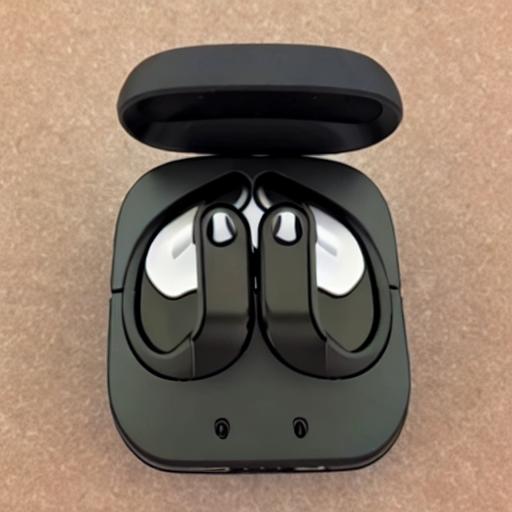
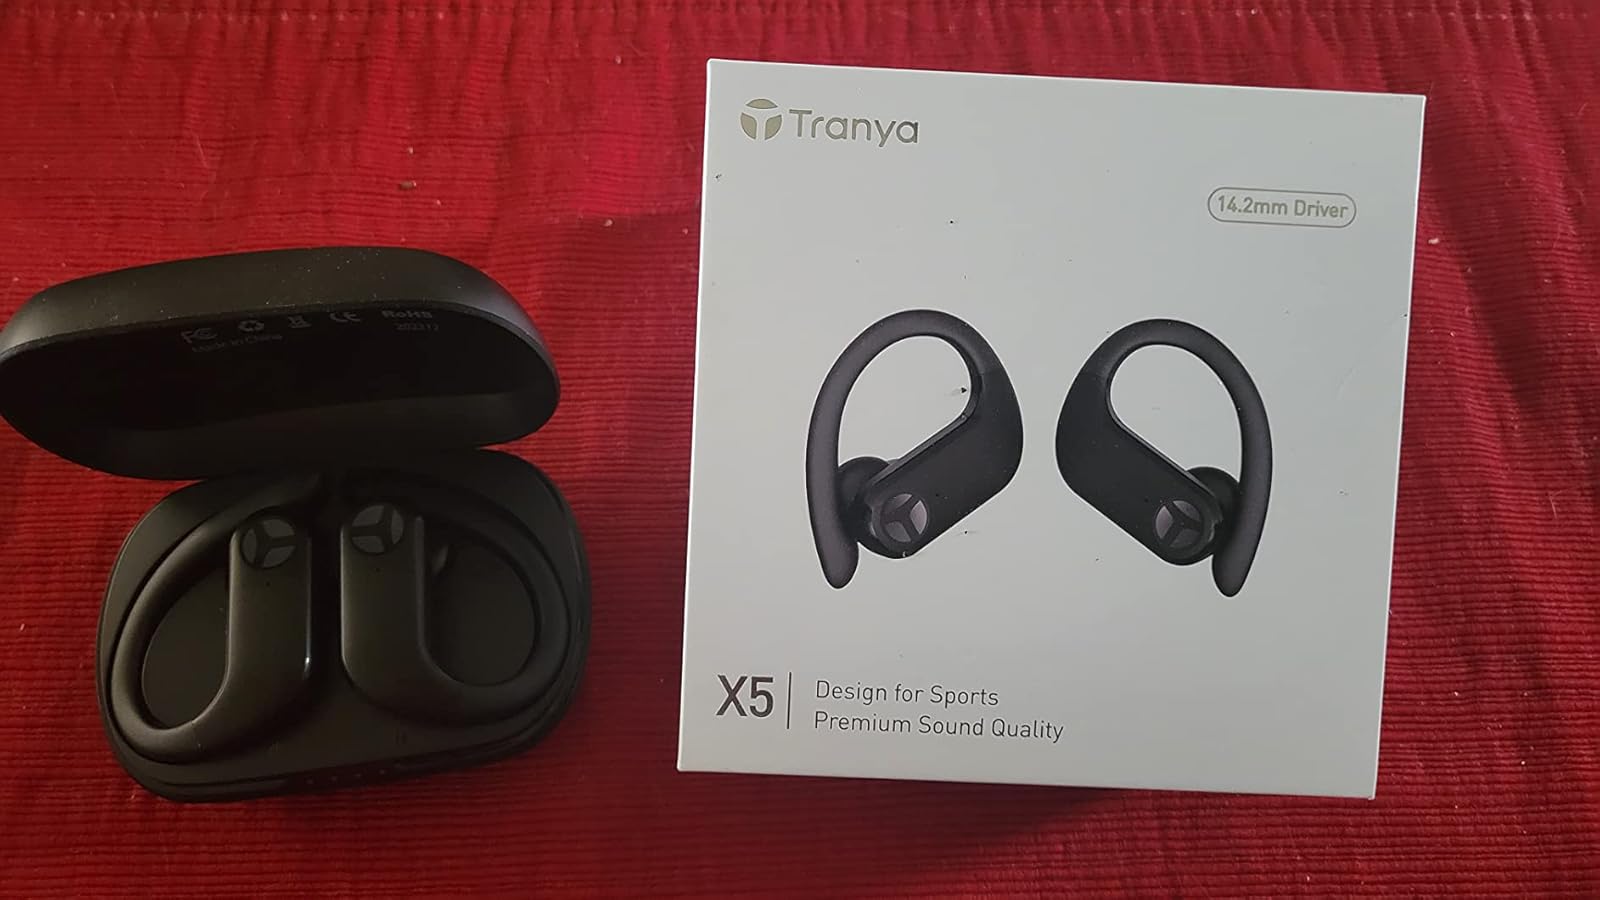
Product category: earbuds
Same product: no